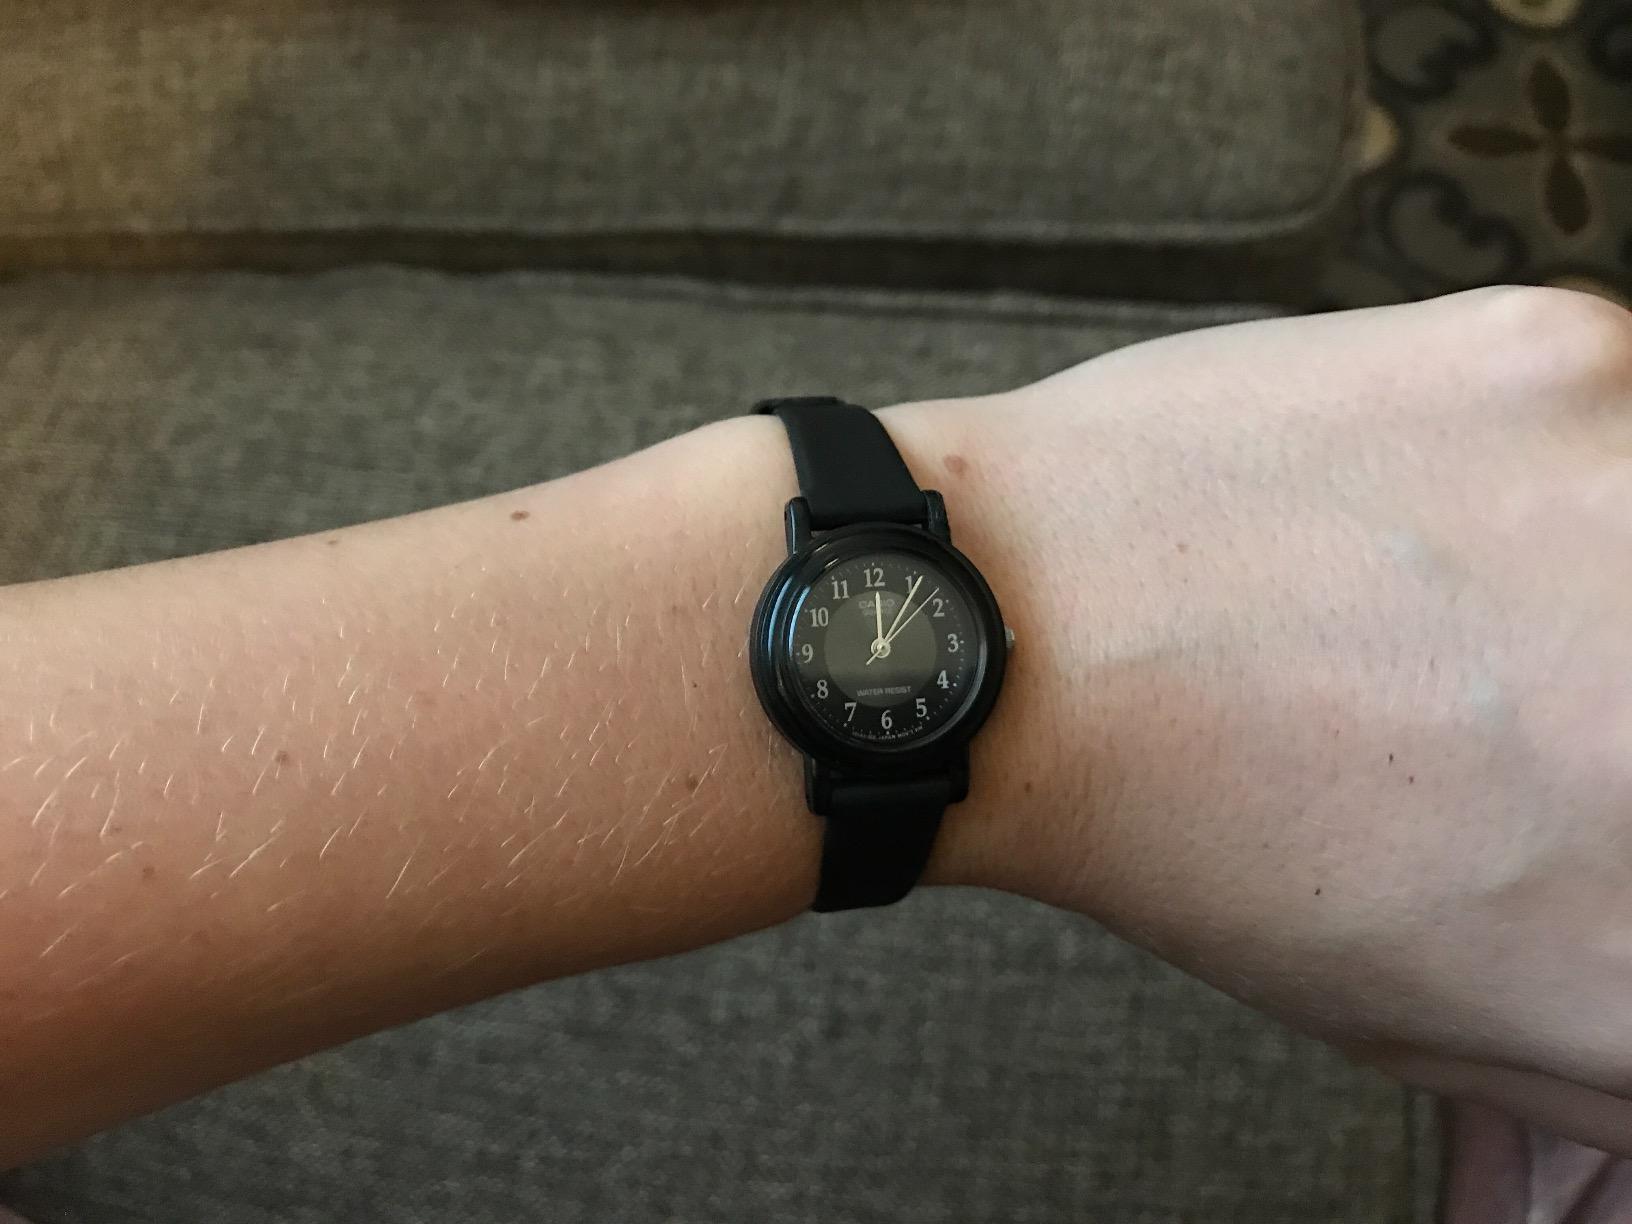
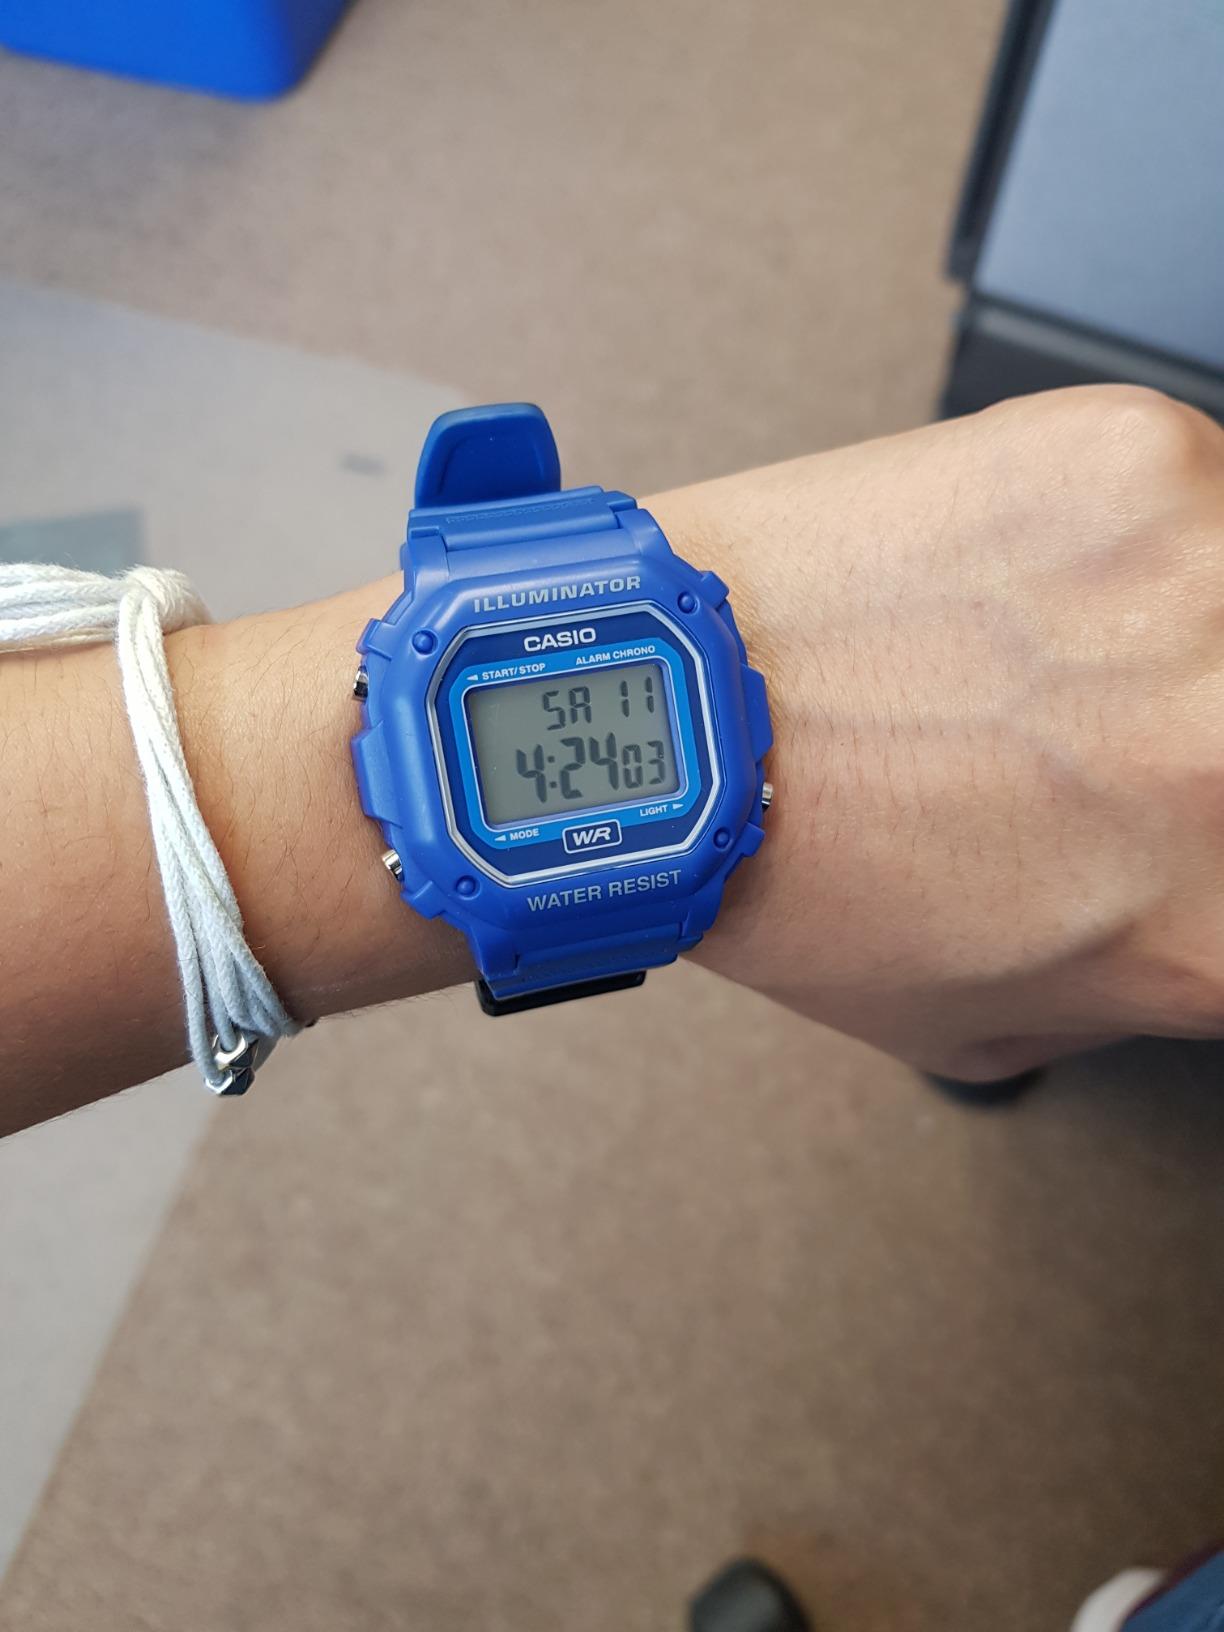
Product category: accessories_watch
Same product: no